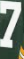
Number: 7